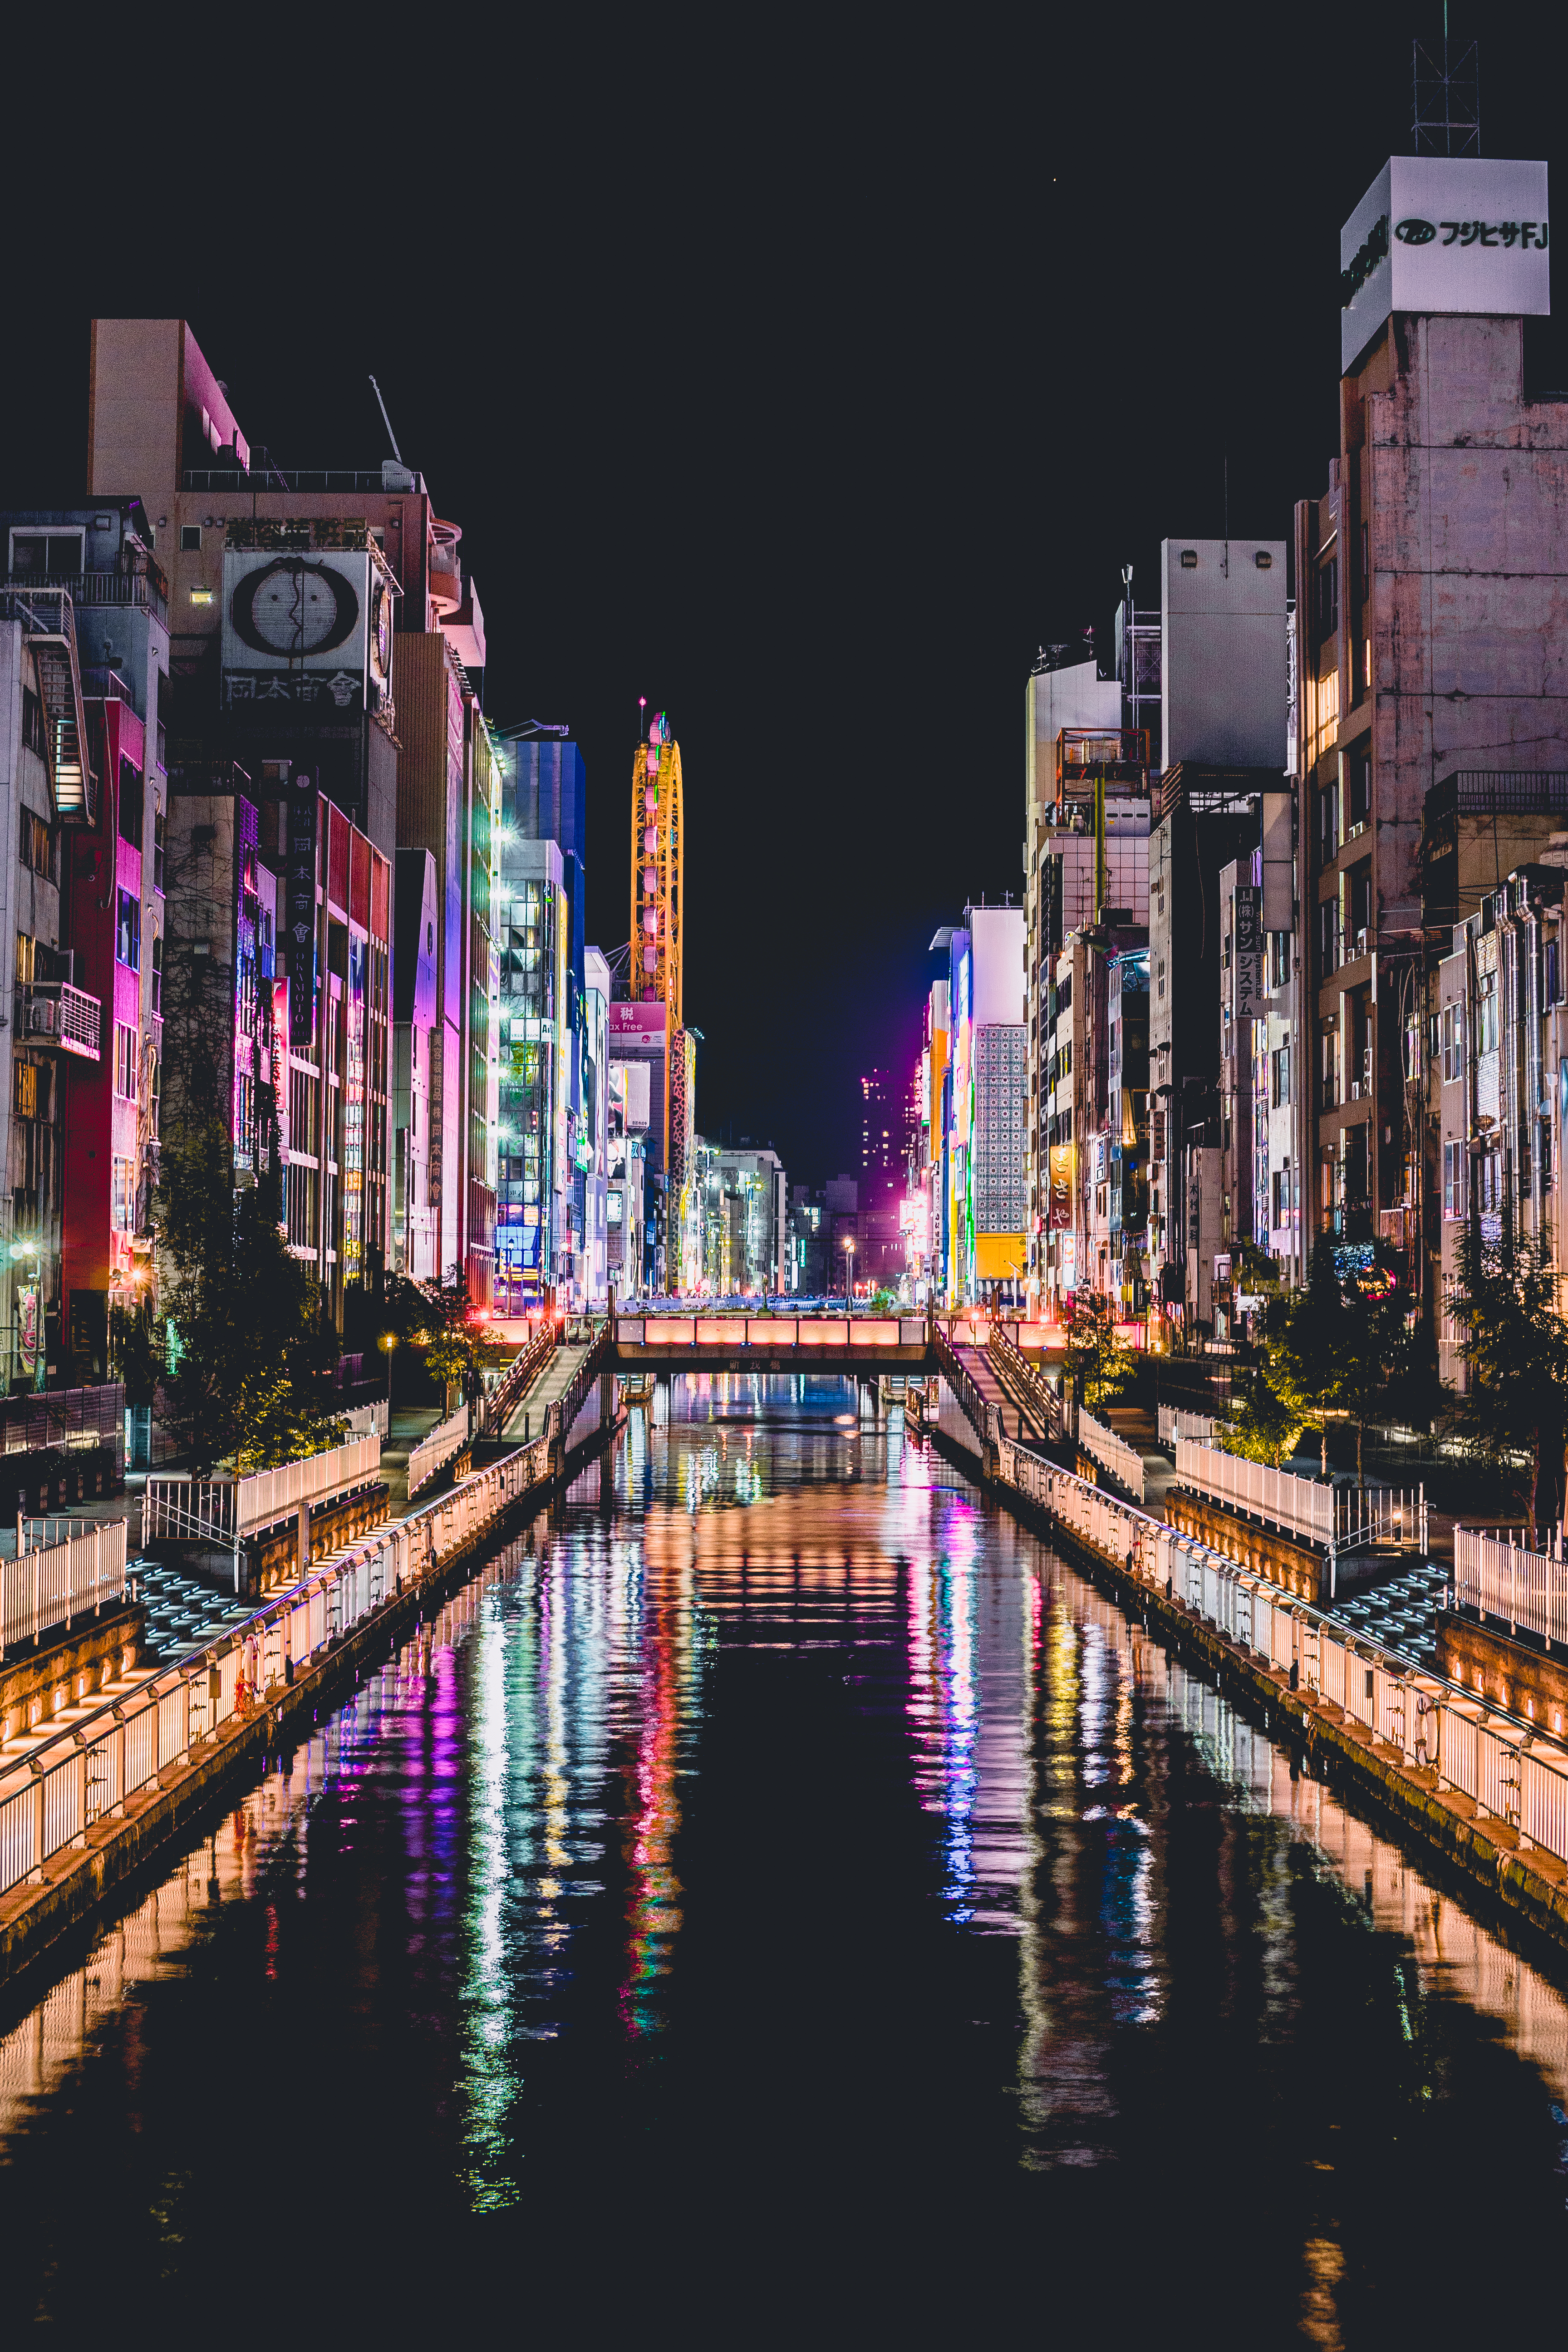
water, dock, light, architecture, bridge, skyline, street, night, town, building, city, skyscraper, urban, river, canal, cityscape, downtown, travel, dusk, evening, reflection, tower, landmark, waterfront, modern, waterway, illuminated, outdoors, lights, skyscrapers, buildings, city lights, metropolis, urban area, geographical feature, human settlement, metropolitan area